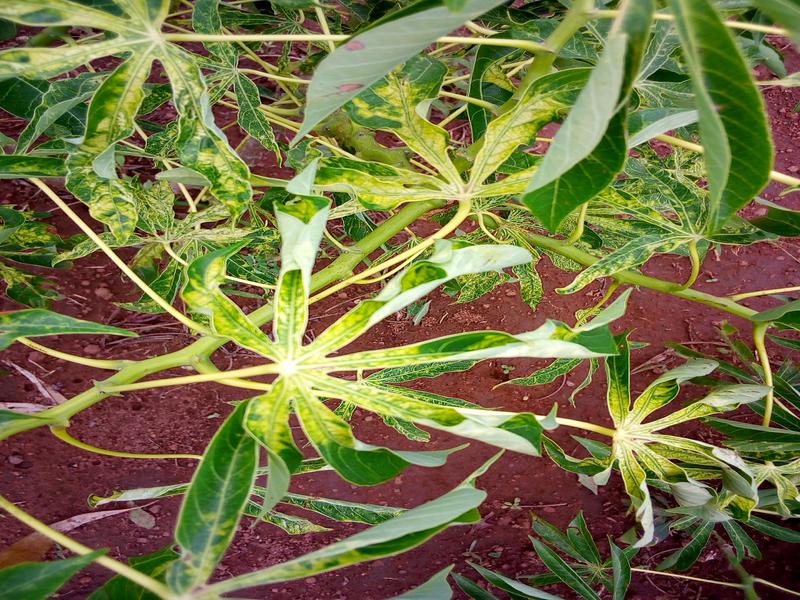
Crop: cassava
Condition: mosaic_disease